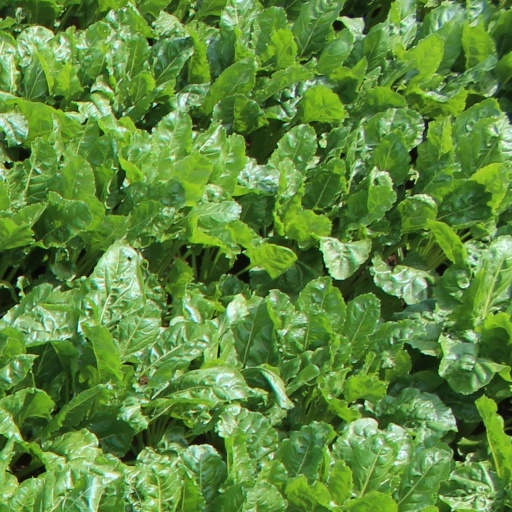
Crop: sugar beet